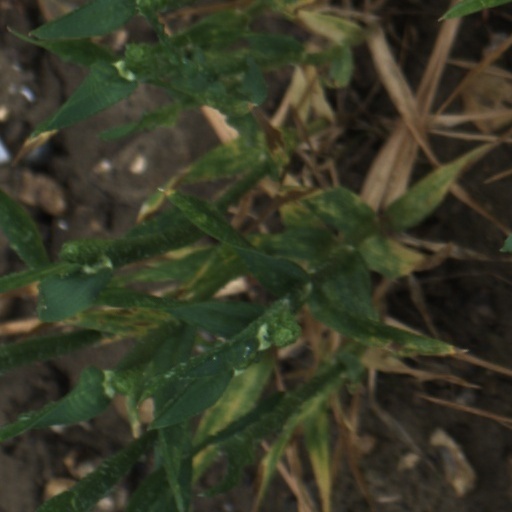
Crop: wheat